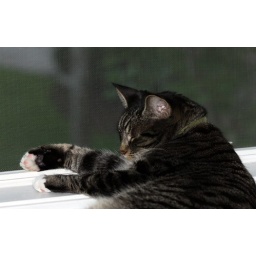
Our cat Vincent on his normal spot in our window